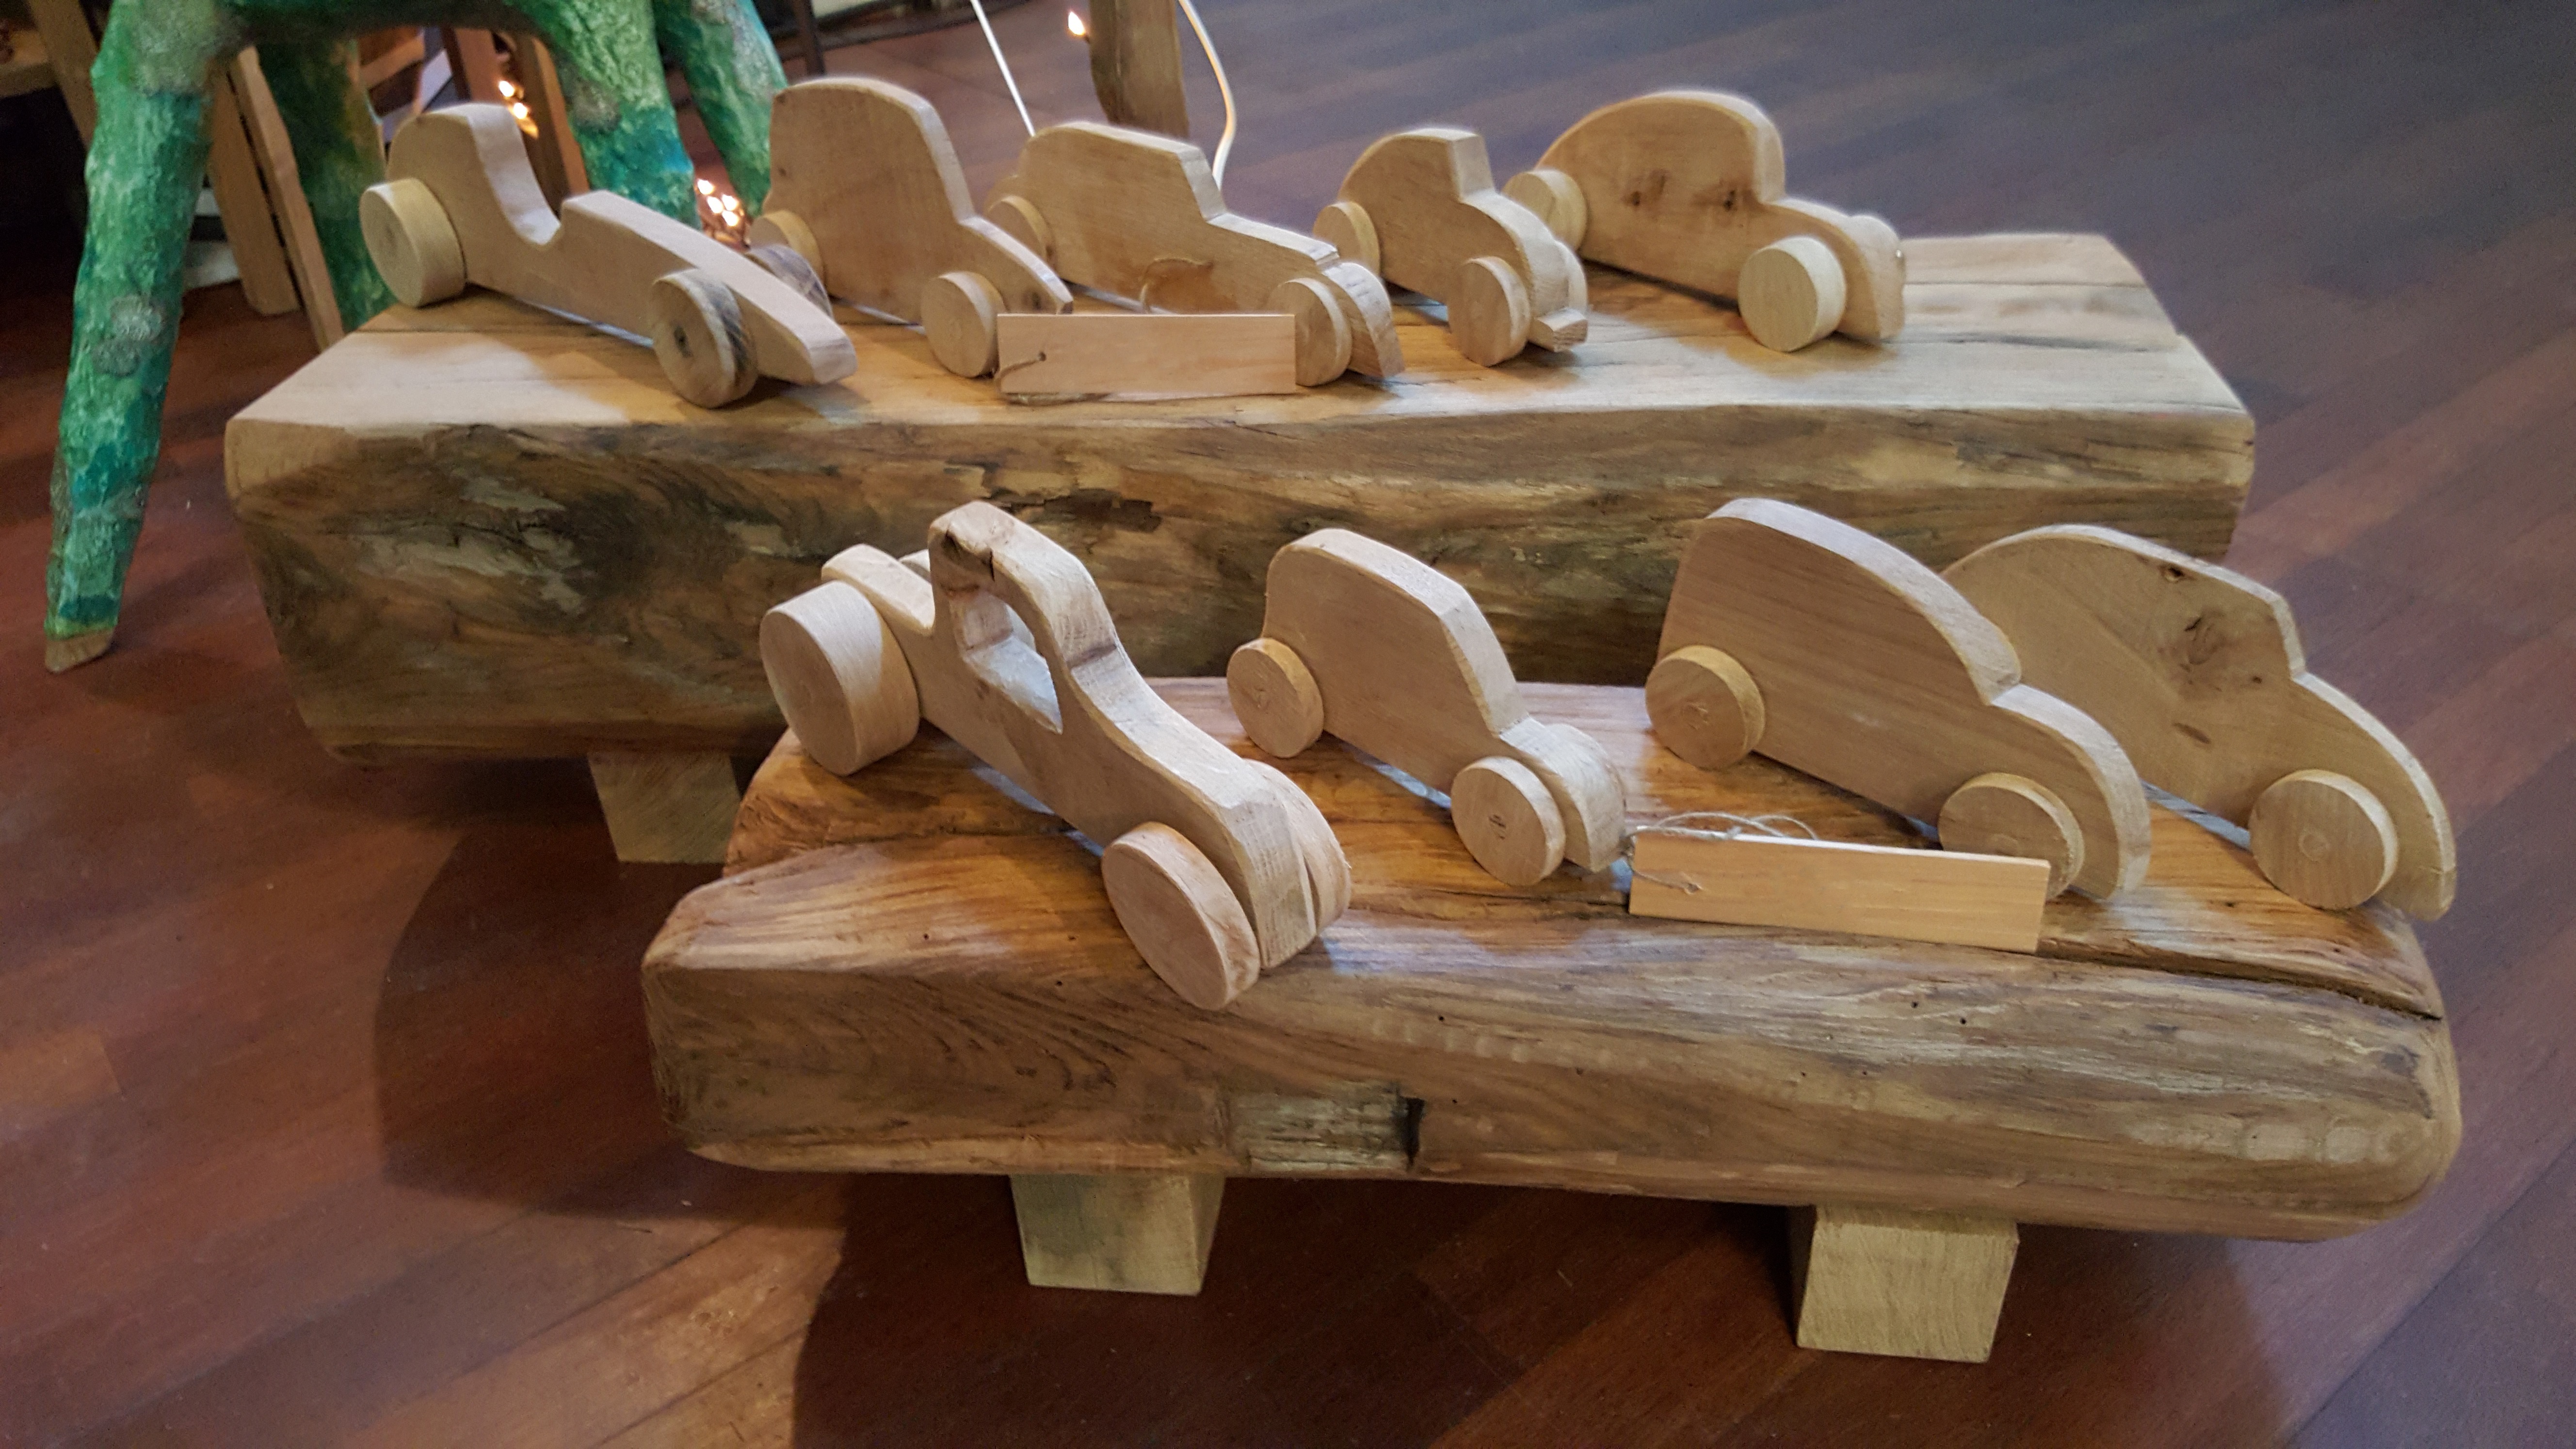
wood, car, furniture, sculpture, art, cars, toys, carving, wooden toys, ancient history